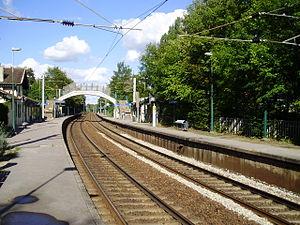
Gare de L'Étang-la-Ville, Yvelines, France (quais de la gare vus en direction de Paris-Saint-Lazare)
La gare de L'Étang-la-Ville est une gare ferroviaire française de la ligne de Saint-Cloud à Saint-Nom-la-Bretèche - Forêt-de-Marly, située dans la commune de L'Étang-la-Ville.